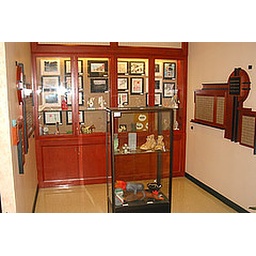
Local artists, craftspeople and students display craft work in the glass display cases in the library lobby throughout the year.